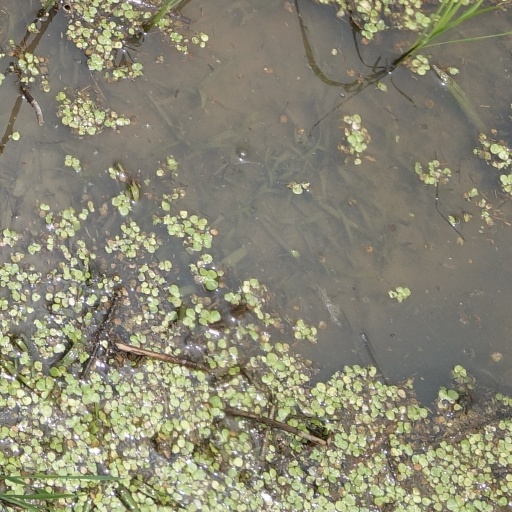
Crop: rice